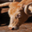
Label: cattle